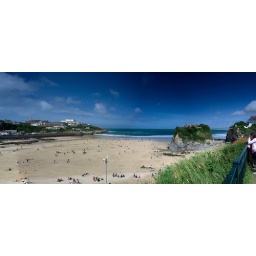
Towan Beach, Newquay, UK. Notice the house that is only accessible by a bridge on the right of the photo!